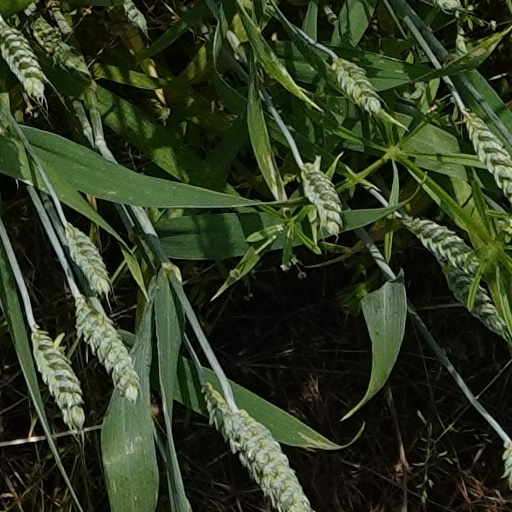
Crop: wheat